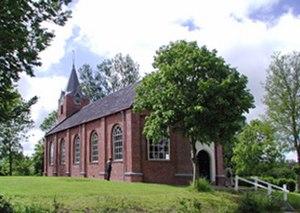
Bien qu'aujourd'hui le sens du mot ermitage soit traditionnellement un endroit où un ermite vit dans l'isolement du monde, l'ermitage était couramment utilisé pour désigner un établissement où une personne vit religieusement, en isolement de la société.